La bambolona

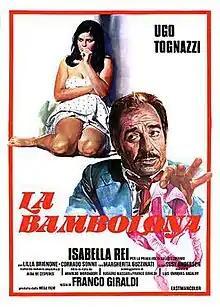
Italian theatrical release poster

La bambolona (internationally released as Baby Doll and Big Baby Doll) is a 1968 Italian comedy film directed by Franco Giraldi. It is the Giraldi's fifth film after four successful spaghetti western and the first film in which he is credited with his real name and not as Frank Garfield. The film also represents the first of the four collaborations between Giraldi and the screenwriter Ruggero Maccari. The film is based on the novel with the same name written by Alba De Céspedes.